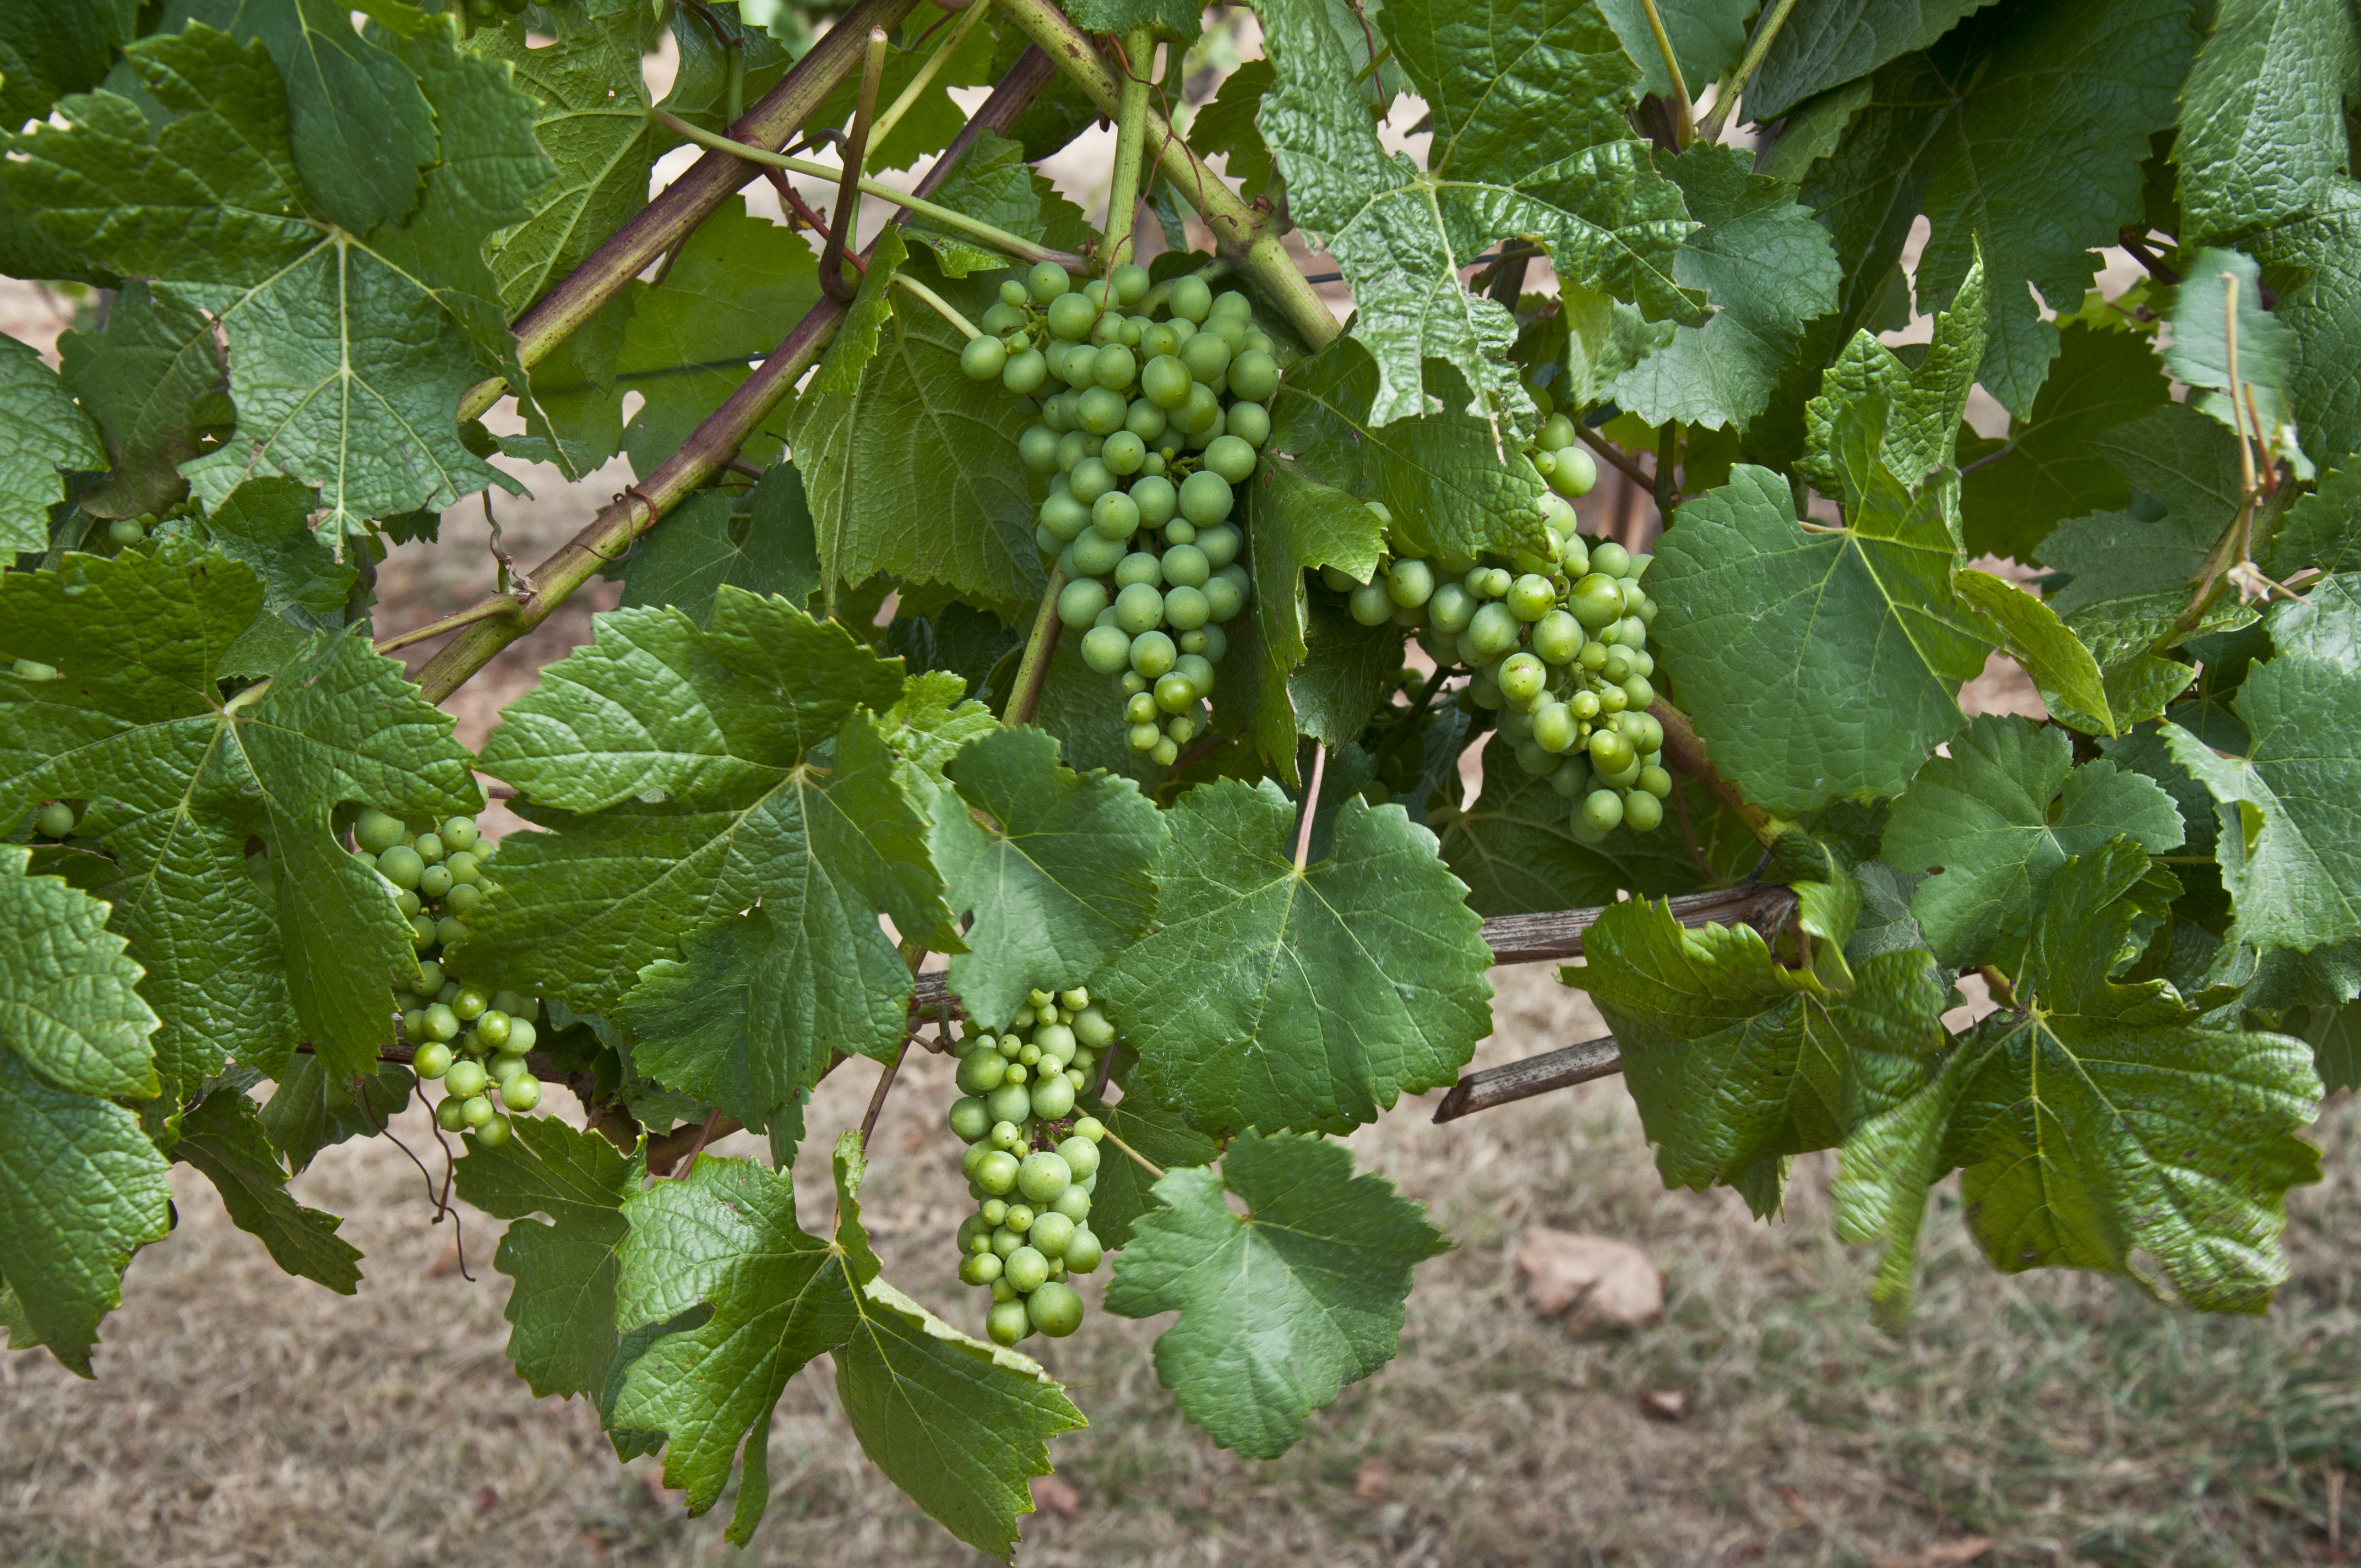
grapes, grapevine, pinot noir, red wine, vineyard, winery, fr hburgunder, green, wine, nature, drink, viticulture, natural, sweet, cluster, ripening, farm